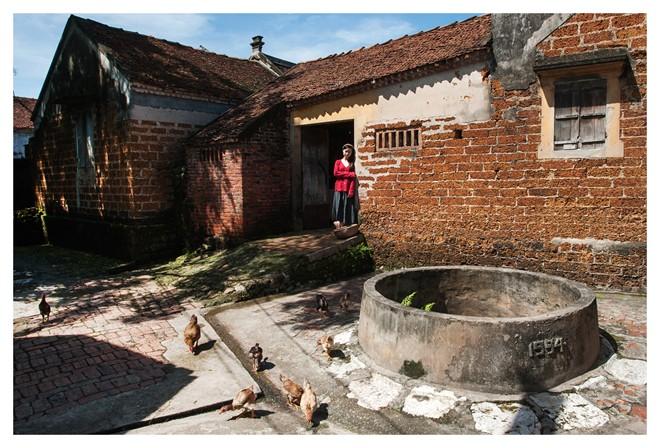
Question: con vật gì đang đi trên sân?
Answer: những con gà đang đi trên sân